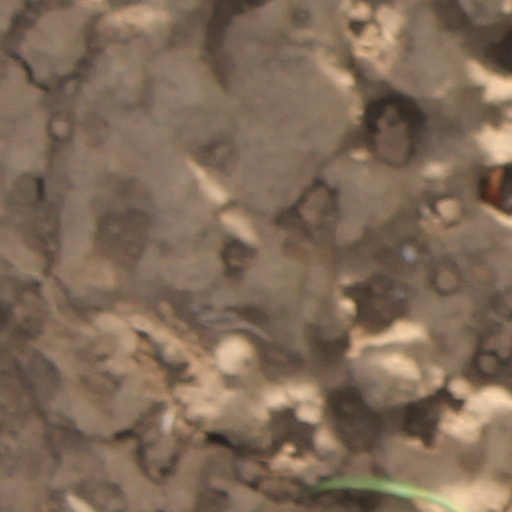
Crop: wheat